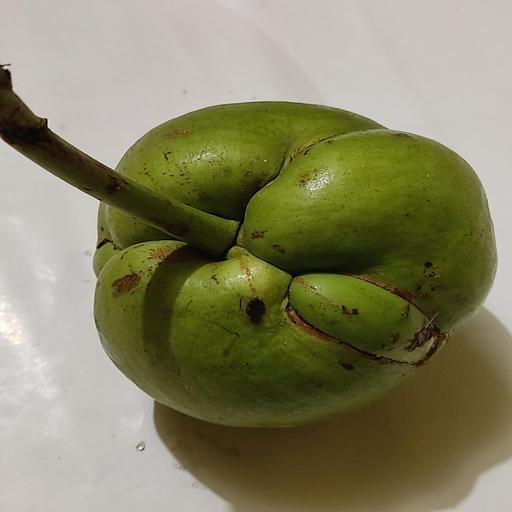
Crop type: Elephant Apple